History of the Polish–Lithuanian Commonwealth (1648–1764)

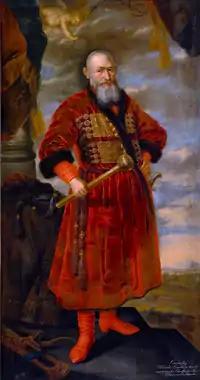
Stefan Czarniecki

The Cossack hetman and his advisers meant a military alliance to facilitate common fight against Poland, even at the price of losing some of the sovereignty acquired in recent years; to Russia a new avenue for imperial expansion was opened. The Treaty of Pereyaslav, an act of "unification of Ukraine with Russia", was from the Commonwealth's point of view an instance of rebellion combined with foreign meddling. It led to a new Russo-Polish war that lasted from 1654 to 1667. Powerful Russian armies entered the Commonwealth and the conflict with the Cossacks became a war with the Tsardom.